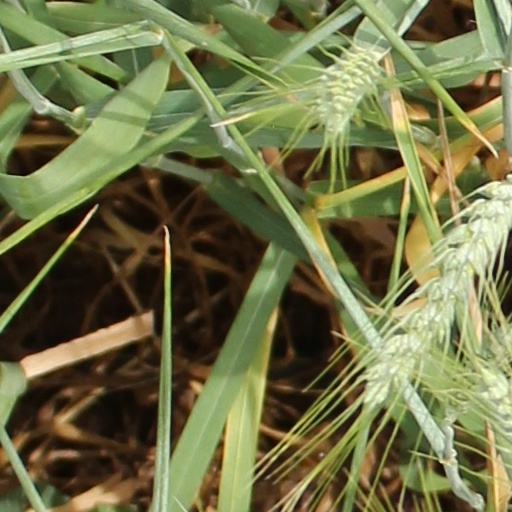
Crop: wheat